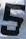
Number: 5